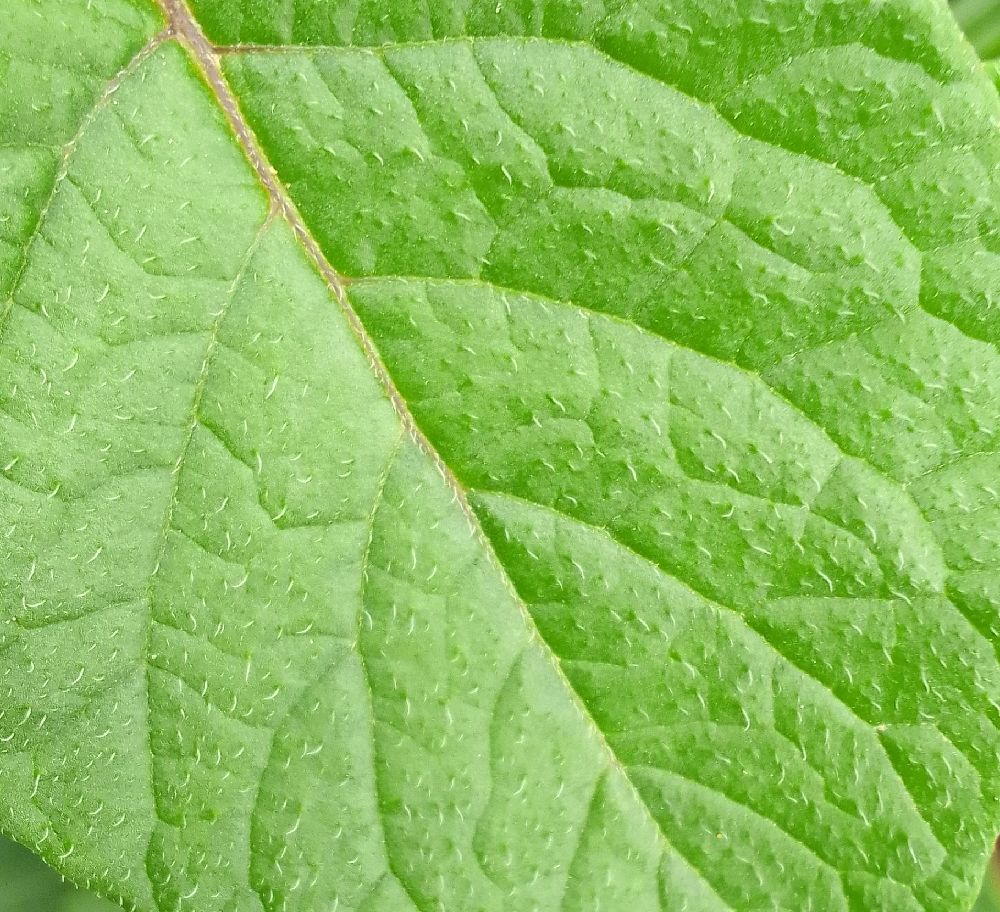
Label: Healthy